I Expect You to Die

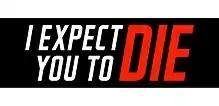

I Expect You to Die is a virtual reality action video game developed and published by Schell Games and released in December 2016 for PlayStation 4, and April 2017 for Windows. In the game, the player assumes the role of a "James Bond-esque" spy and is tasked to complete levels. The game can be played using the Oculus Rift, Oculus Rift S, HTC Vive, PlayStation VR, and on the Meta Quest (formerly Oculus) series of headests.